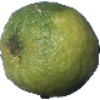
Label: limes